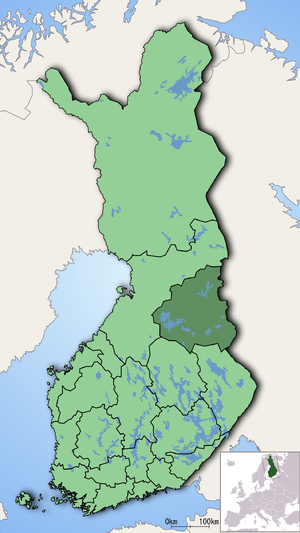
Le Kainuu, région de Finlande, est subdivisée en 9 municipalités.